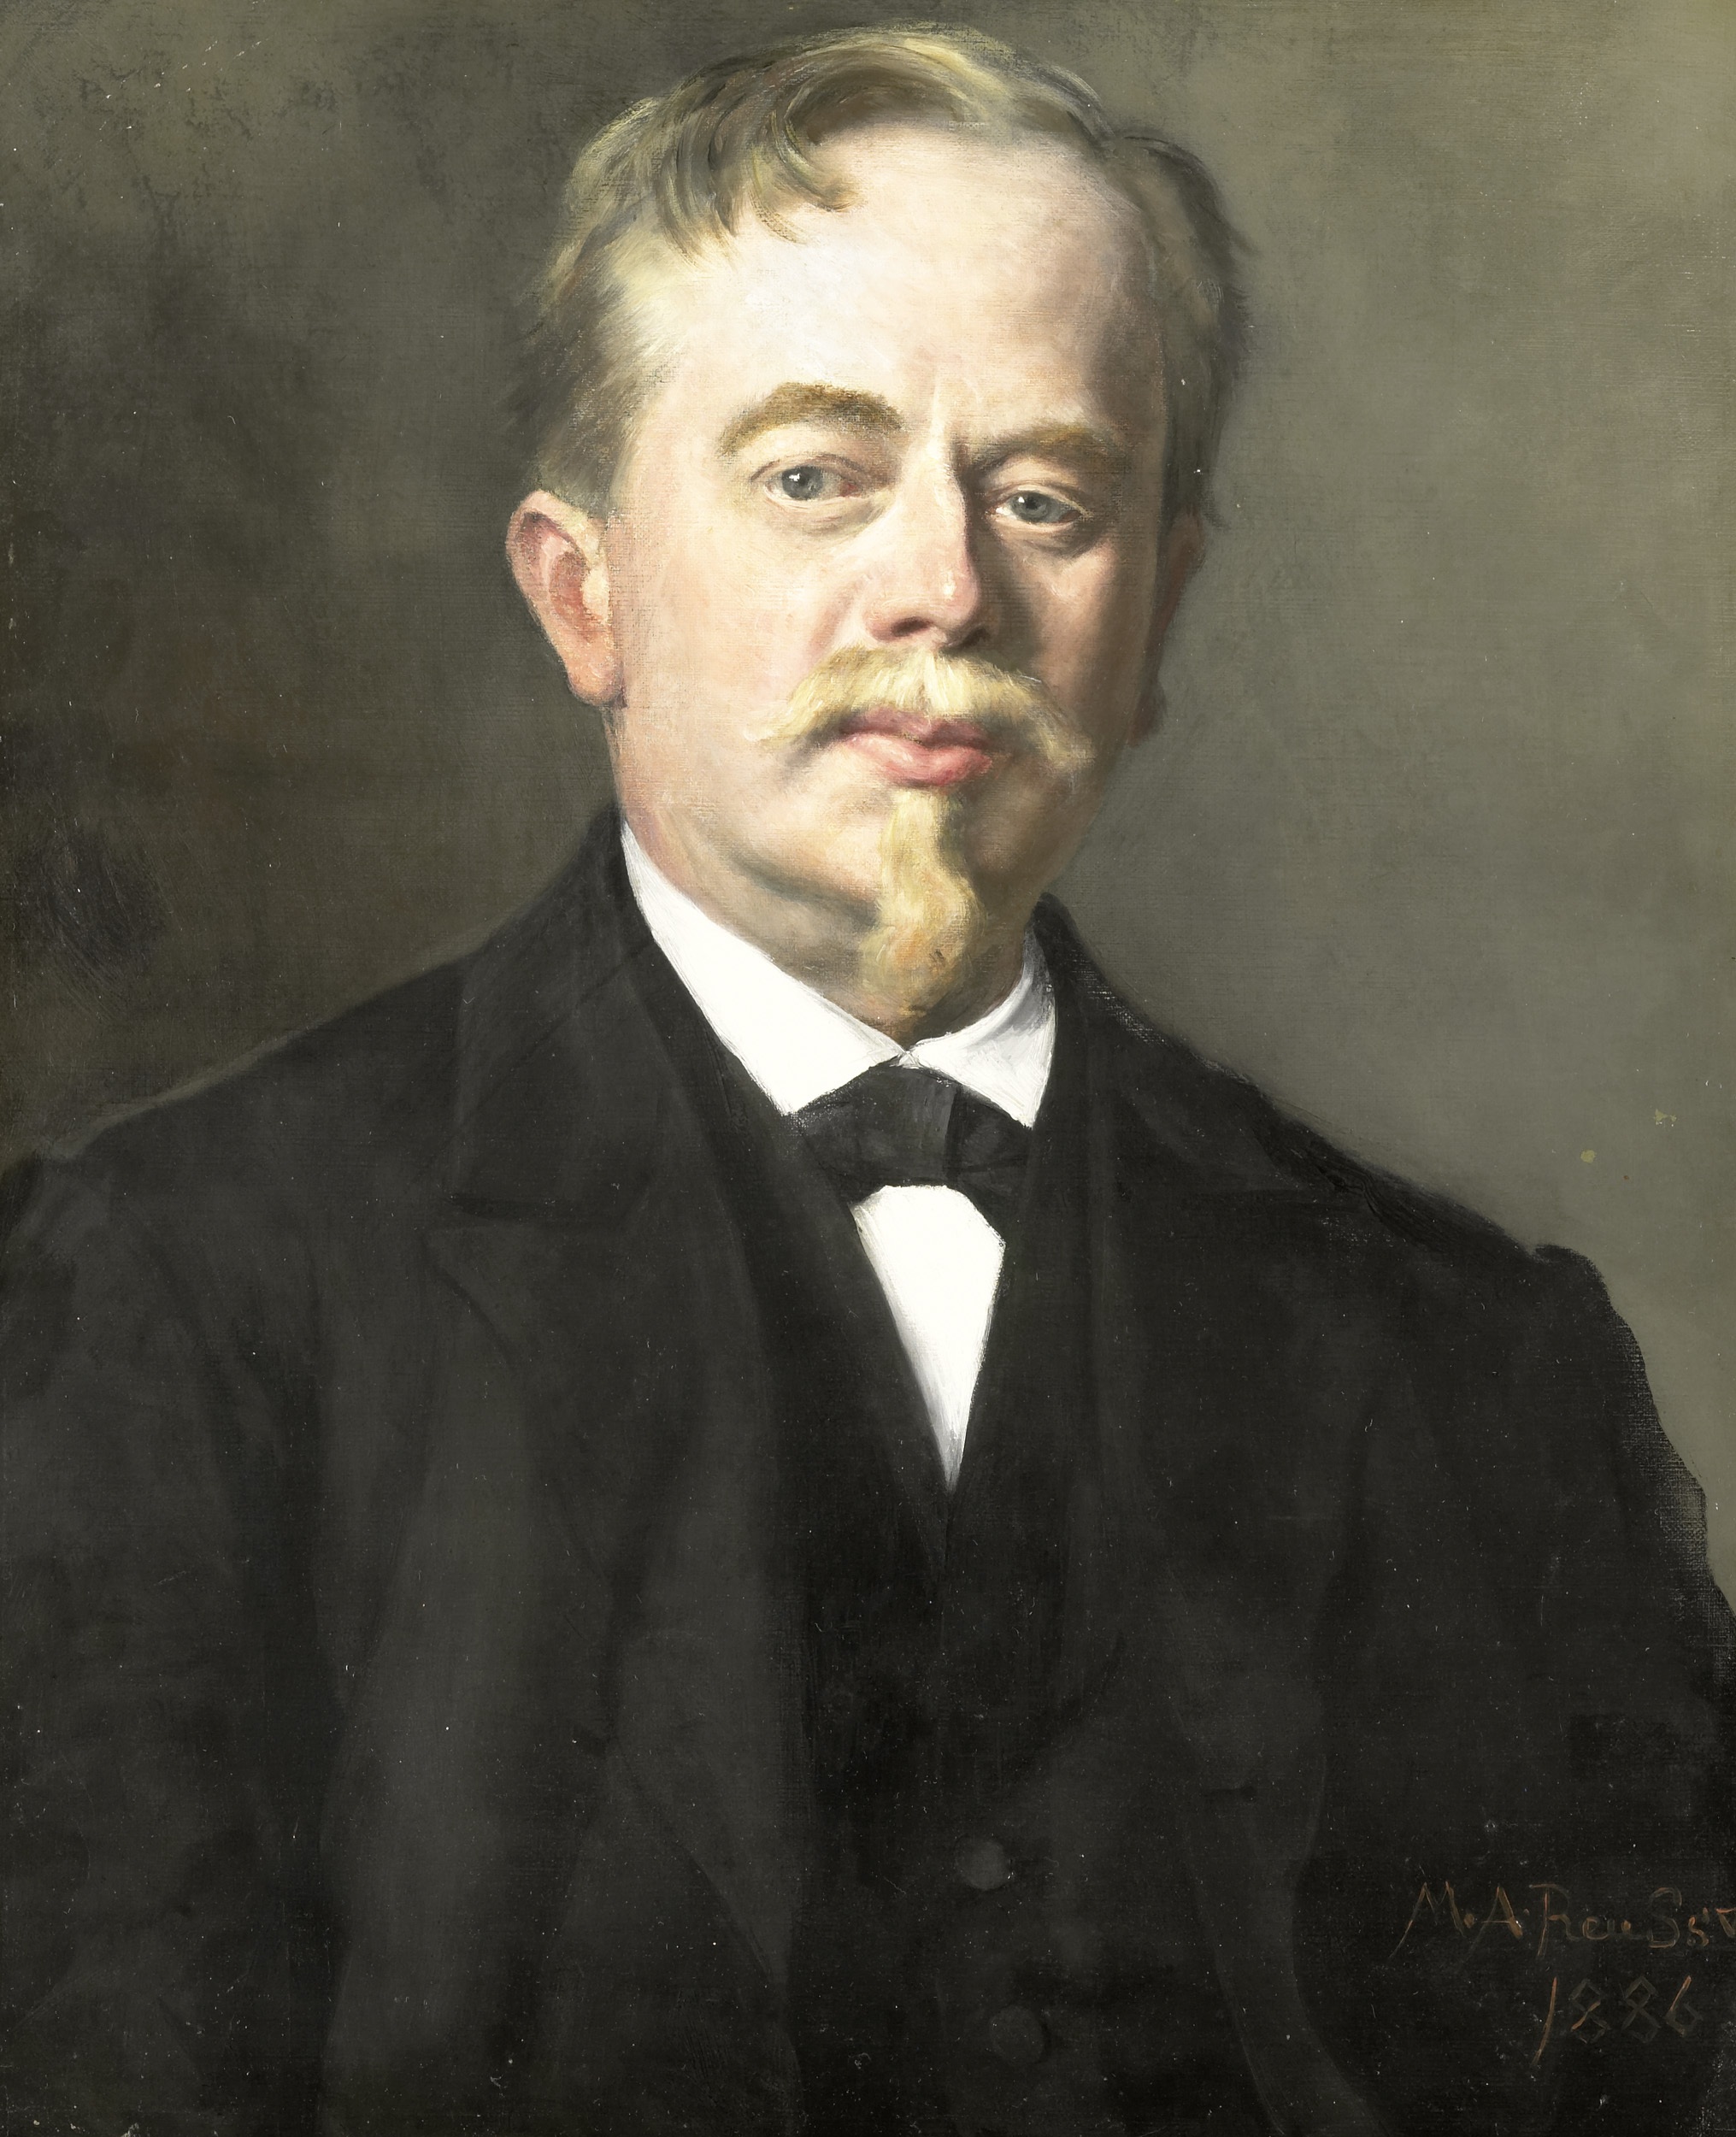
man, person, male, portrait, museum, musician, profession, historic, artwork, gentleman, image, canvas, augustus alleb